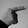
ASL letter: G